Helen J. Stewart

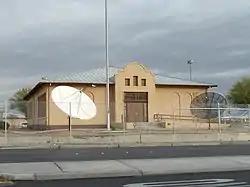
The first public school to accept native Americans

In 1916, Stewart became the first woman elected to the Clark County School District's Board of Trustees. She donated land in 1922 for the Las Vegas Grammar School, which was built in the following year. It was the first public school attended by Native American students from the Southern Paiute Indian Colony. The building was added to the National Register of Historic Places in 1979.